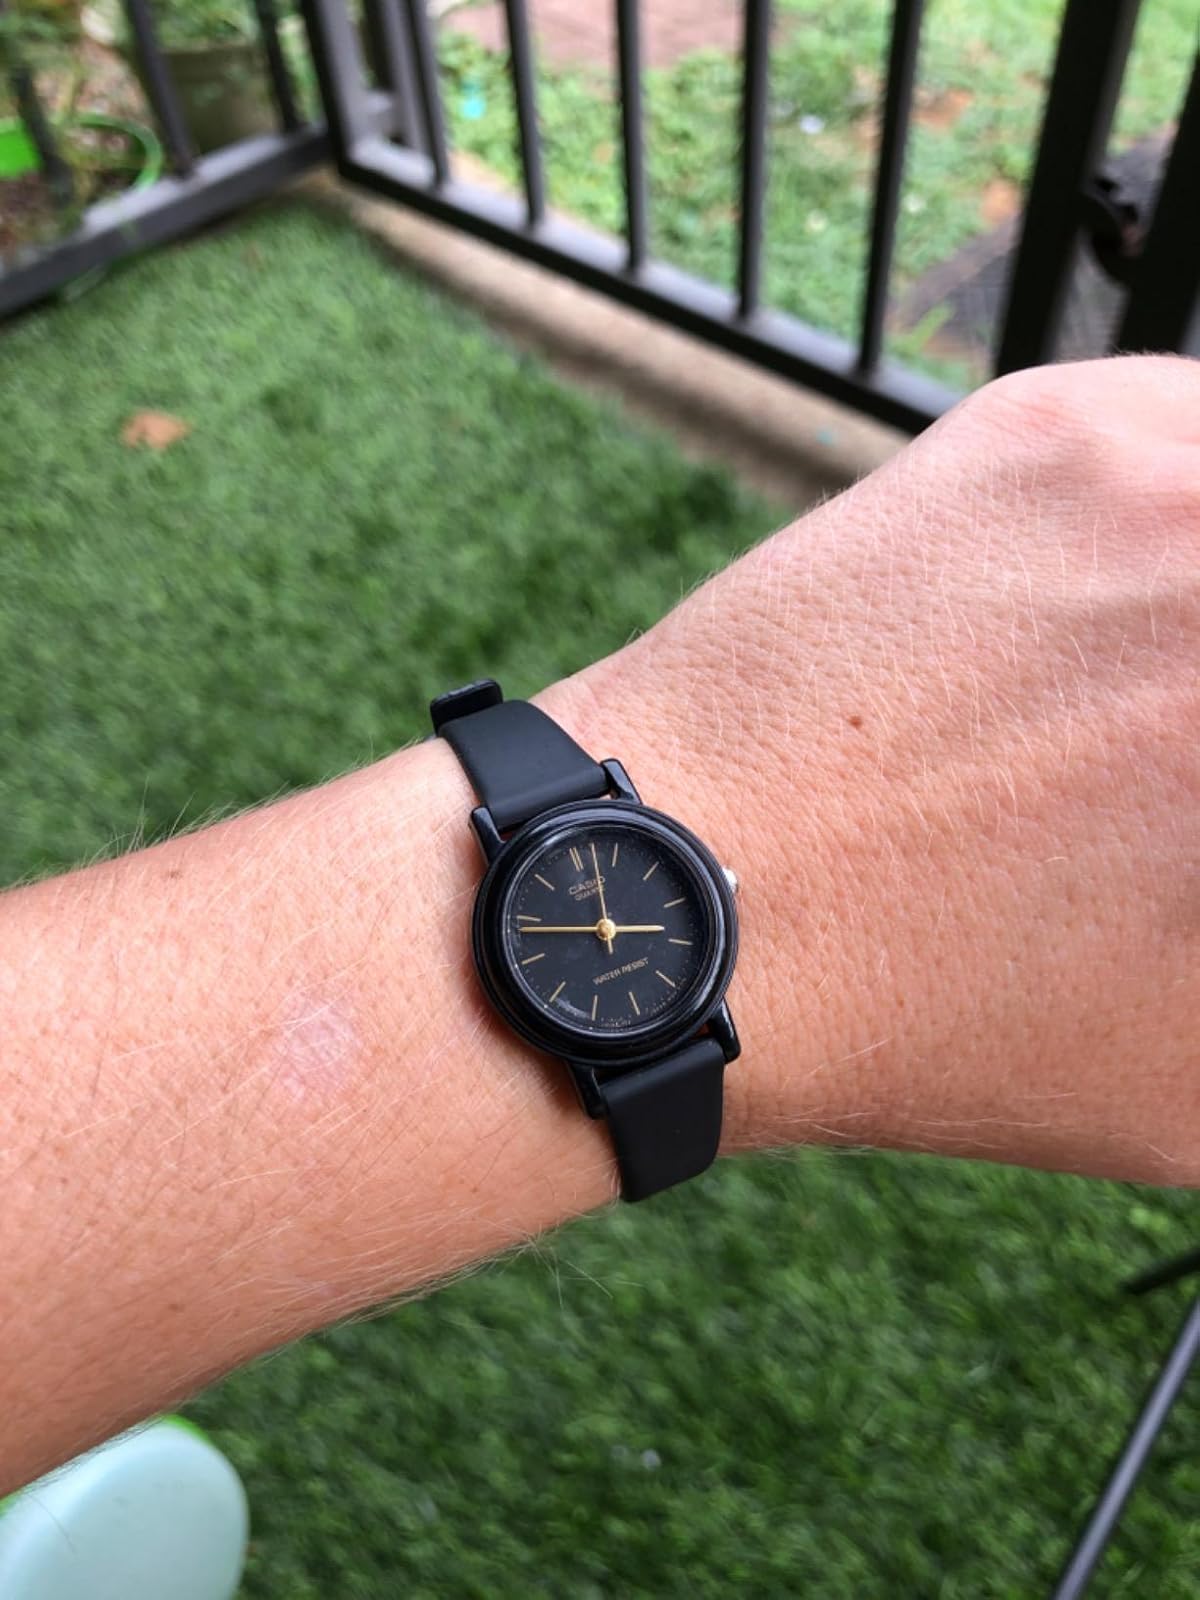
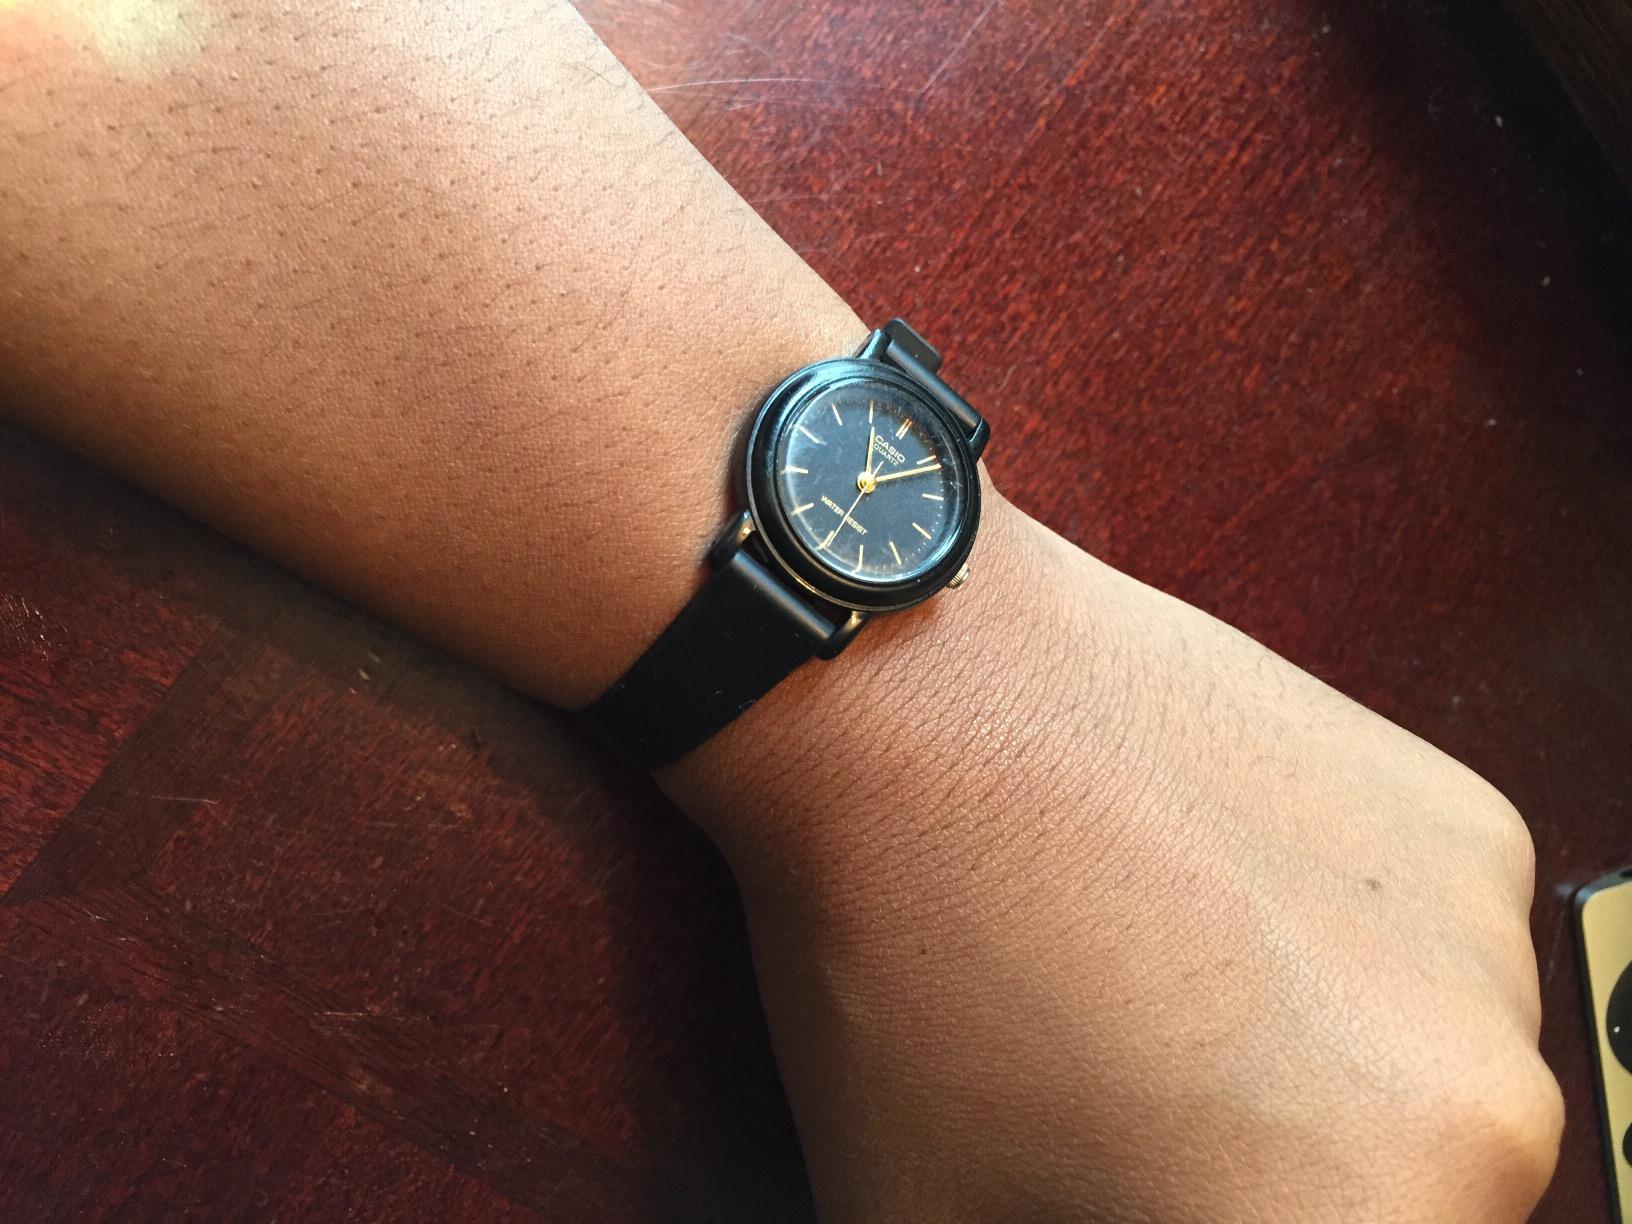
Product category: accessories_watch
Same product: yes